Mount Caburn

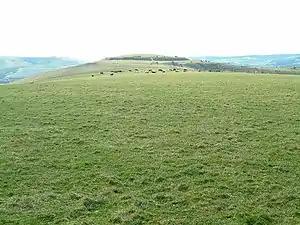
The Iron Age earthworks on Mount Caburn are most clearly visible from the north, as in this picture

The summit was initially enclosed in the middle Iron Age (c. 400 BC), with a deep V-shaped ditch and a bank of dumped spoil. Originally the ditch was 8m wide at the top, 2.7m deep, and enclosed an area of 1.9 ha.